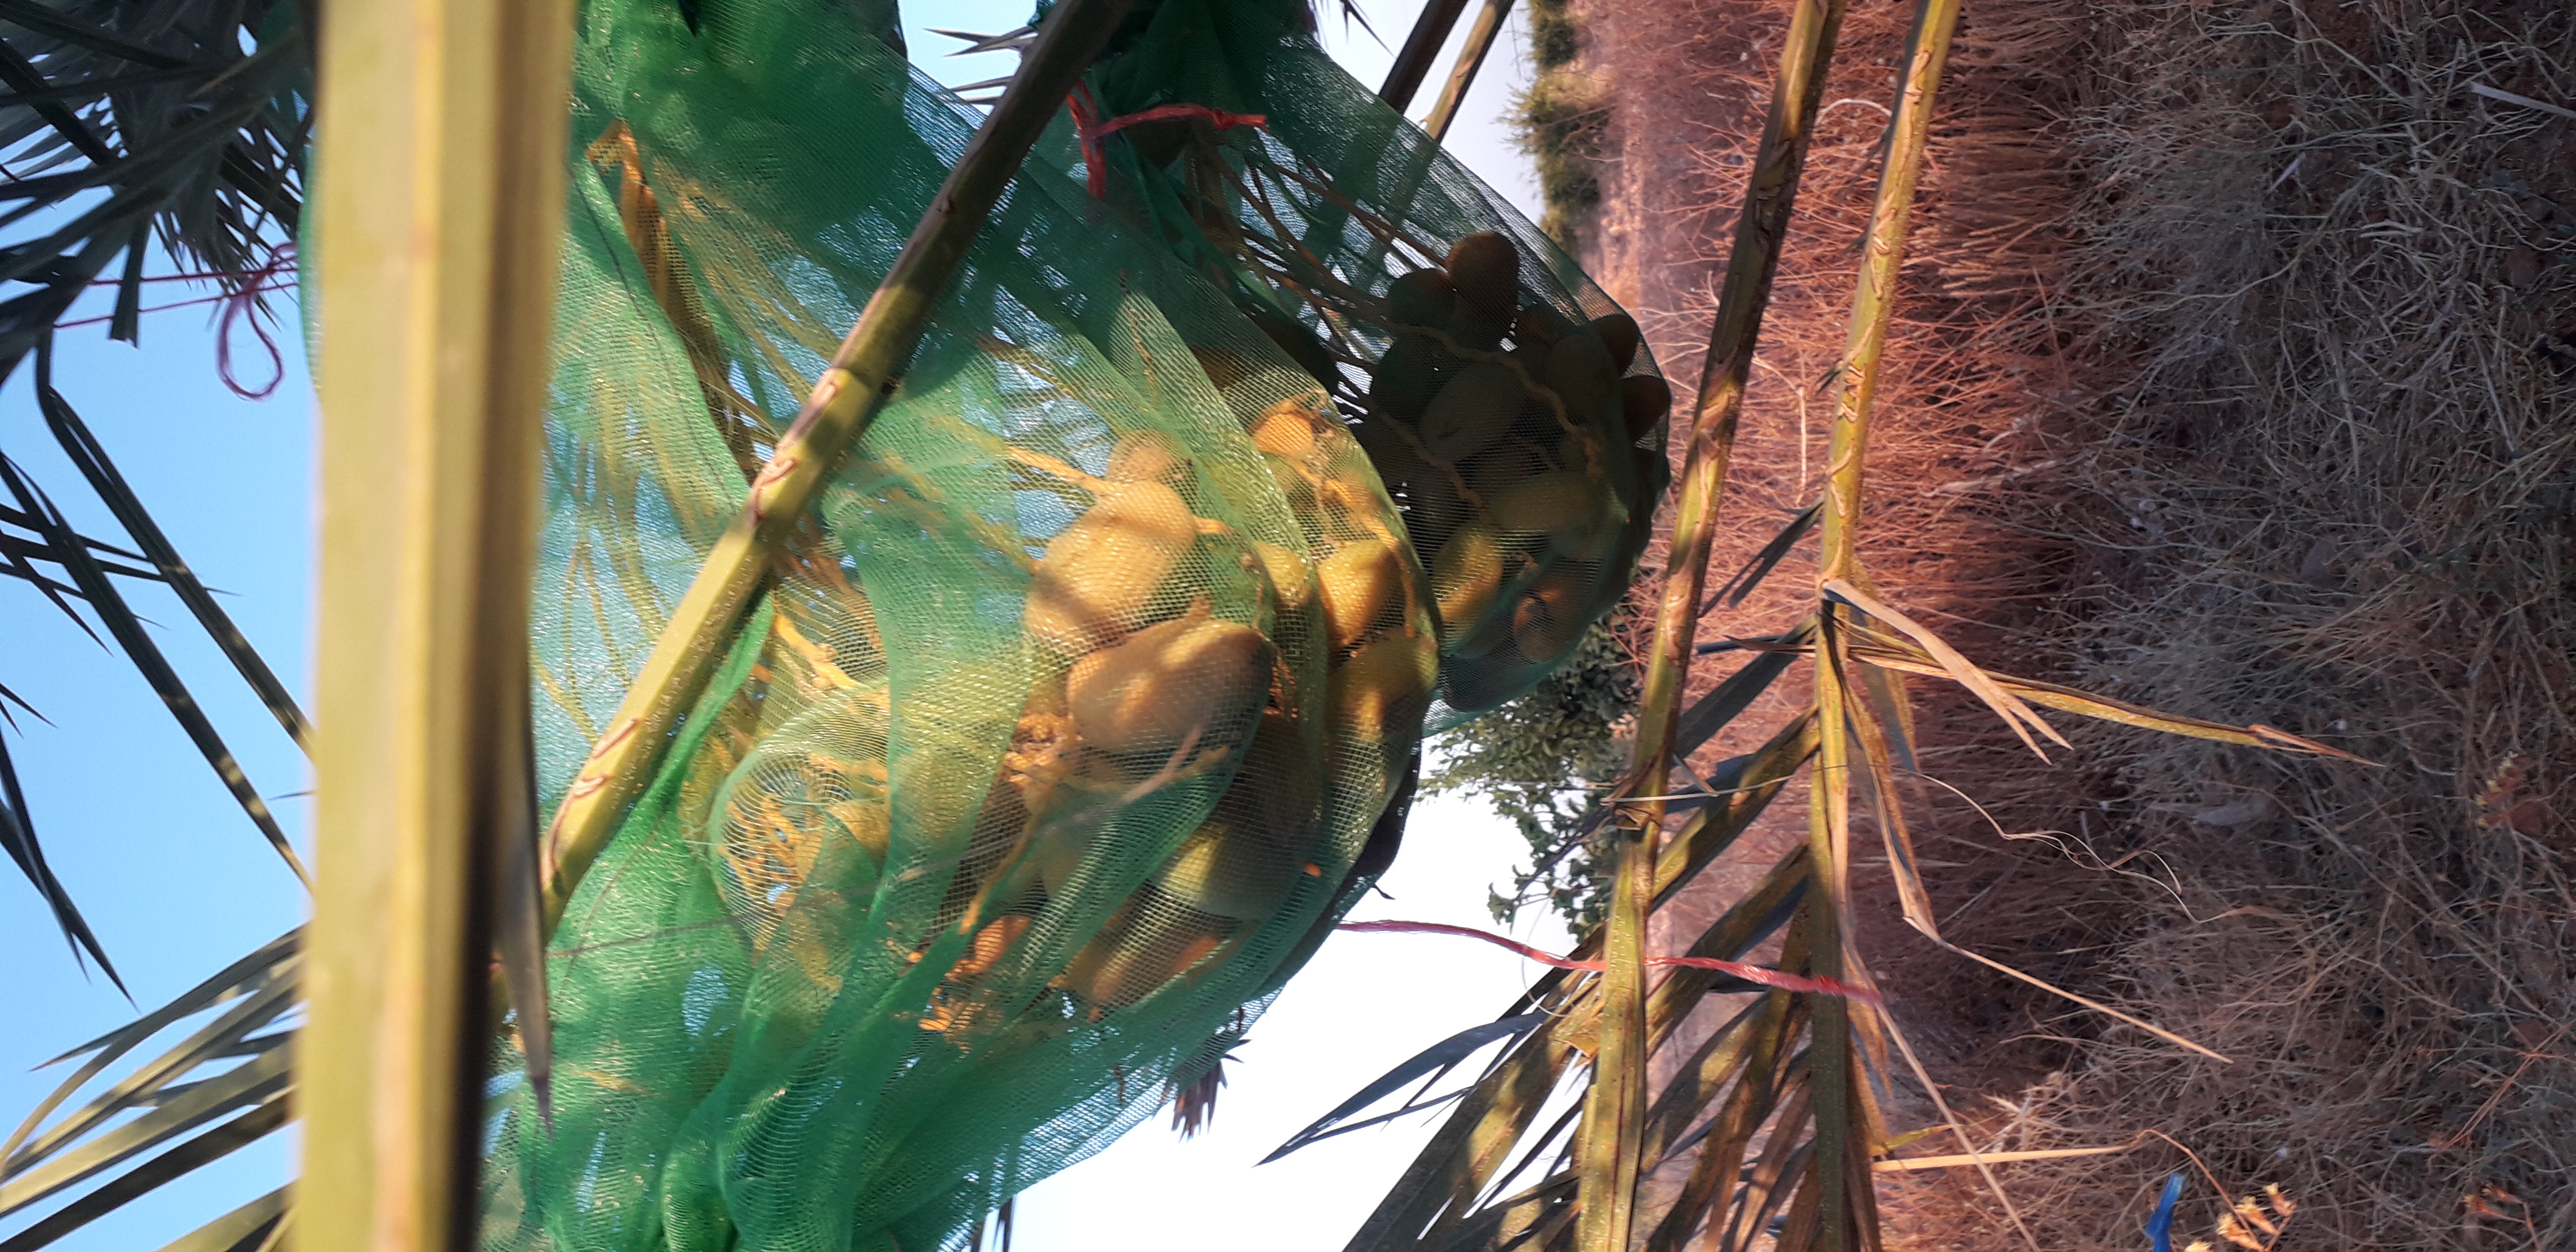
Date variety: Boumajhoul